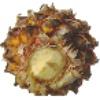
Label: pineapple_mini